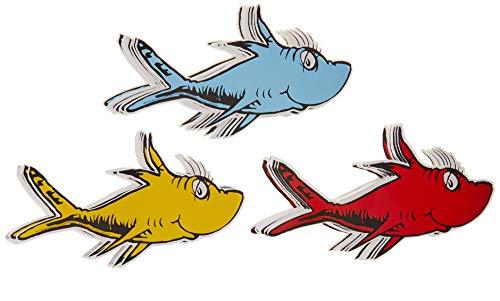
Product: Eureka Back to School Dr. Seuss One Fish, Two Fish Paper Cut Out Classroom Decorations, 36 pc, 5.5'' W x 5.5'' H
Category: Toys & Games | Party Supplies
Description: These paper cut outs feature Red Fish, Blue Fish and Yellow Fish from the Dr. Seuss One Fish, Two Fish.
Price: $8.26
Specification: ProductDimensions:8.2x6.1x0.4inches|ItemWeight:0.8ounces|ShippingWeight:2.88ounces|DomesticShipping:ItemcanbeshippedwithinU.S.|InternationalShipping:Thisitemisnoteligibleforinternationalshipping.LearnMore|ShippingAdvisory:Thisitemmustbeshippedseparatelyfromotheritemsinyourorder.Additionalshippingchargeswillnotapply.|ASIN:B003Y2I2L0|Itemmodelnumber:841218|Manufacturerrecommendedage:12monthsandup